Foreign relations of Yugoslavia

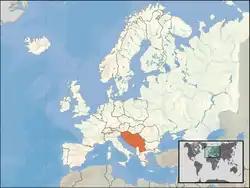
Map of Yugoslavia from 1945 until 1992

Foreign relations of Yugoslavia were international relations of the interwar Kingdom of Yugoslavia and the Cold War Socialist Federal Republic of Yugoslavia. During its existence, the country was the founding member of numerous multilateral organizations including the United Nations, Non-Aligned Movement, International Monetary Fund, Group of 77, Group of 15, Central European Initiative and the European Broadcasting Union.